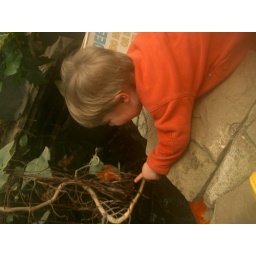
olivier in the butterfly house